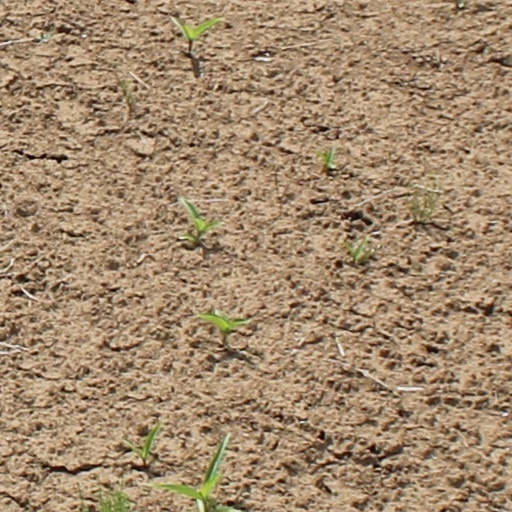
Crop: wheat